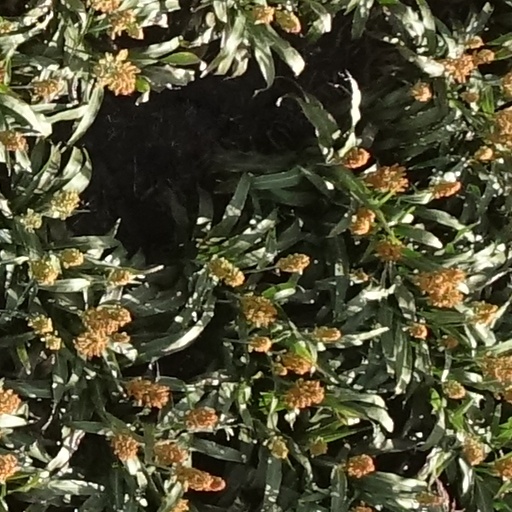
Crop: sorghum